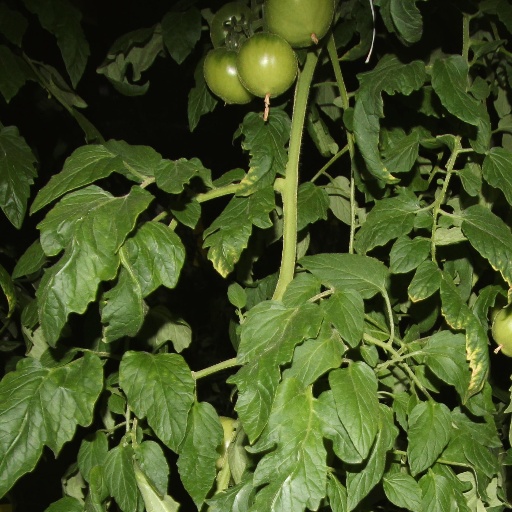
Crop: tomato